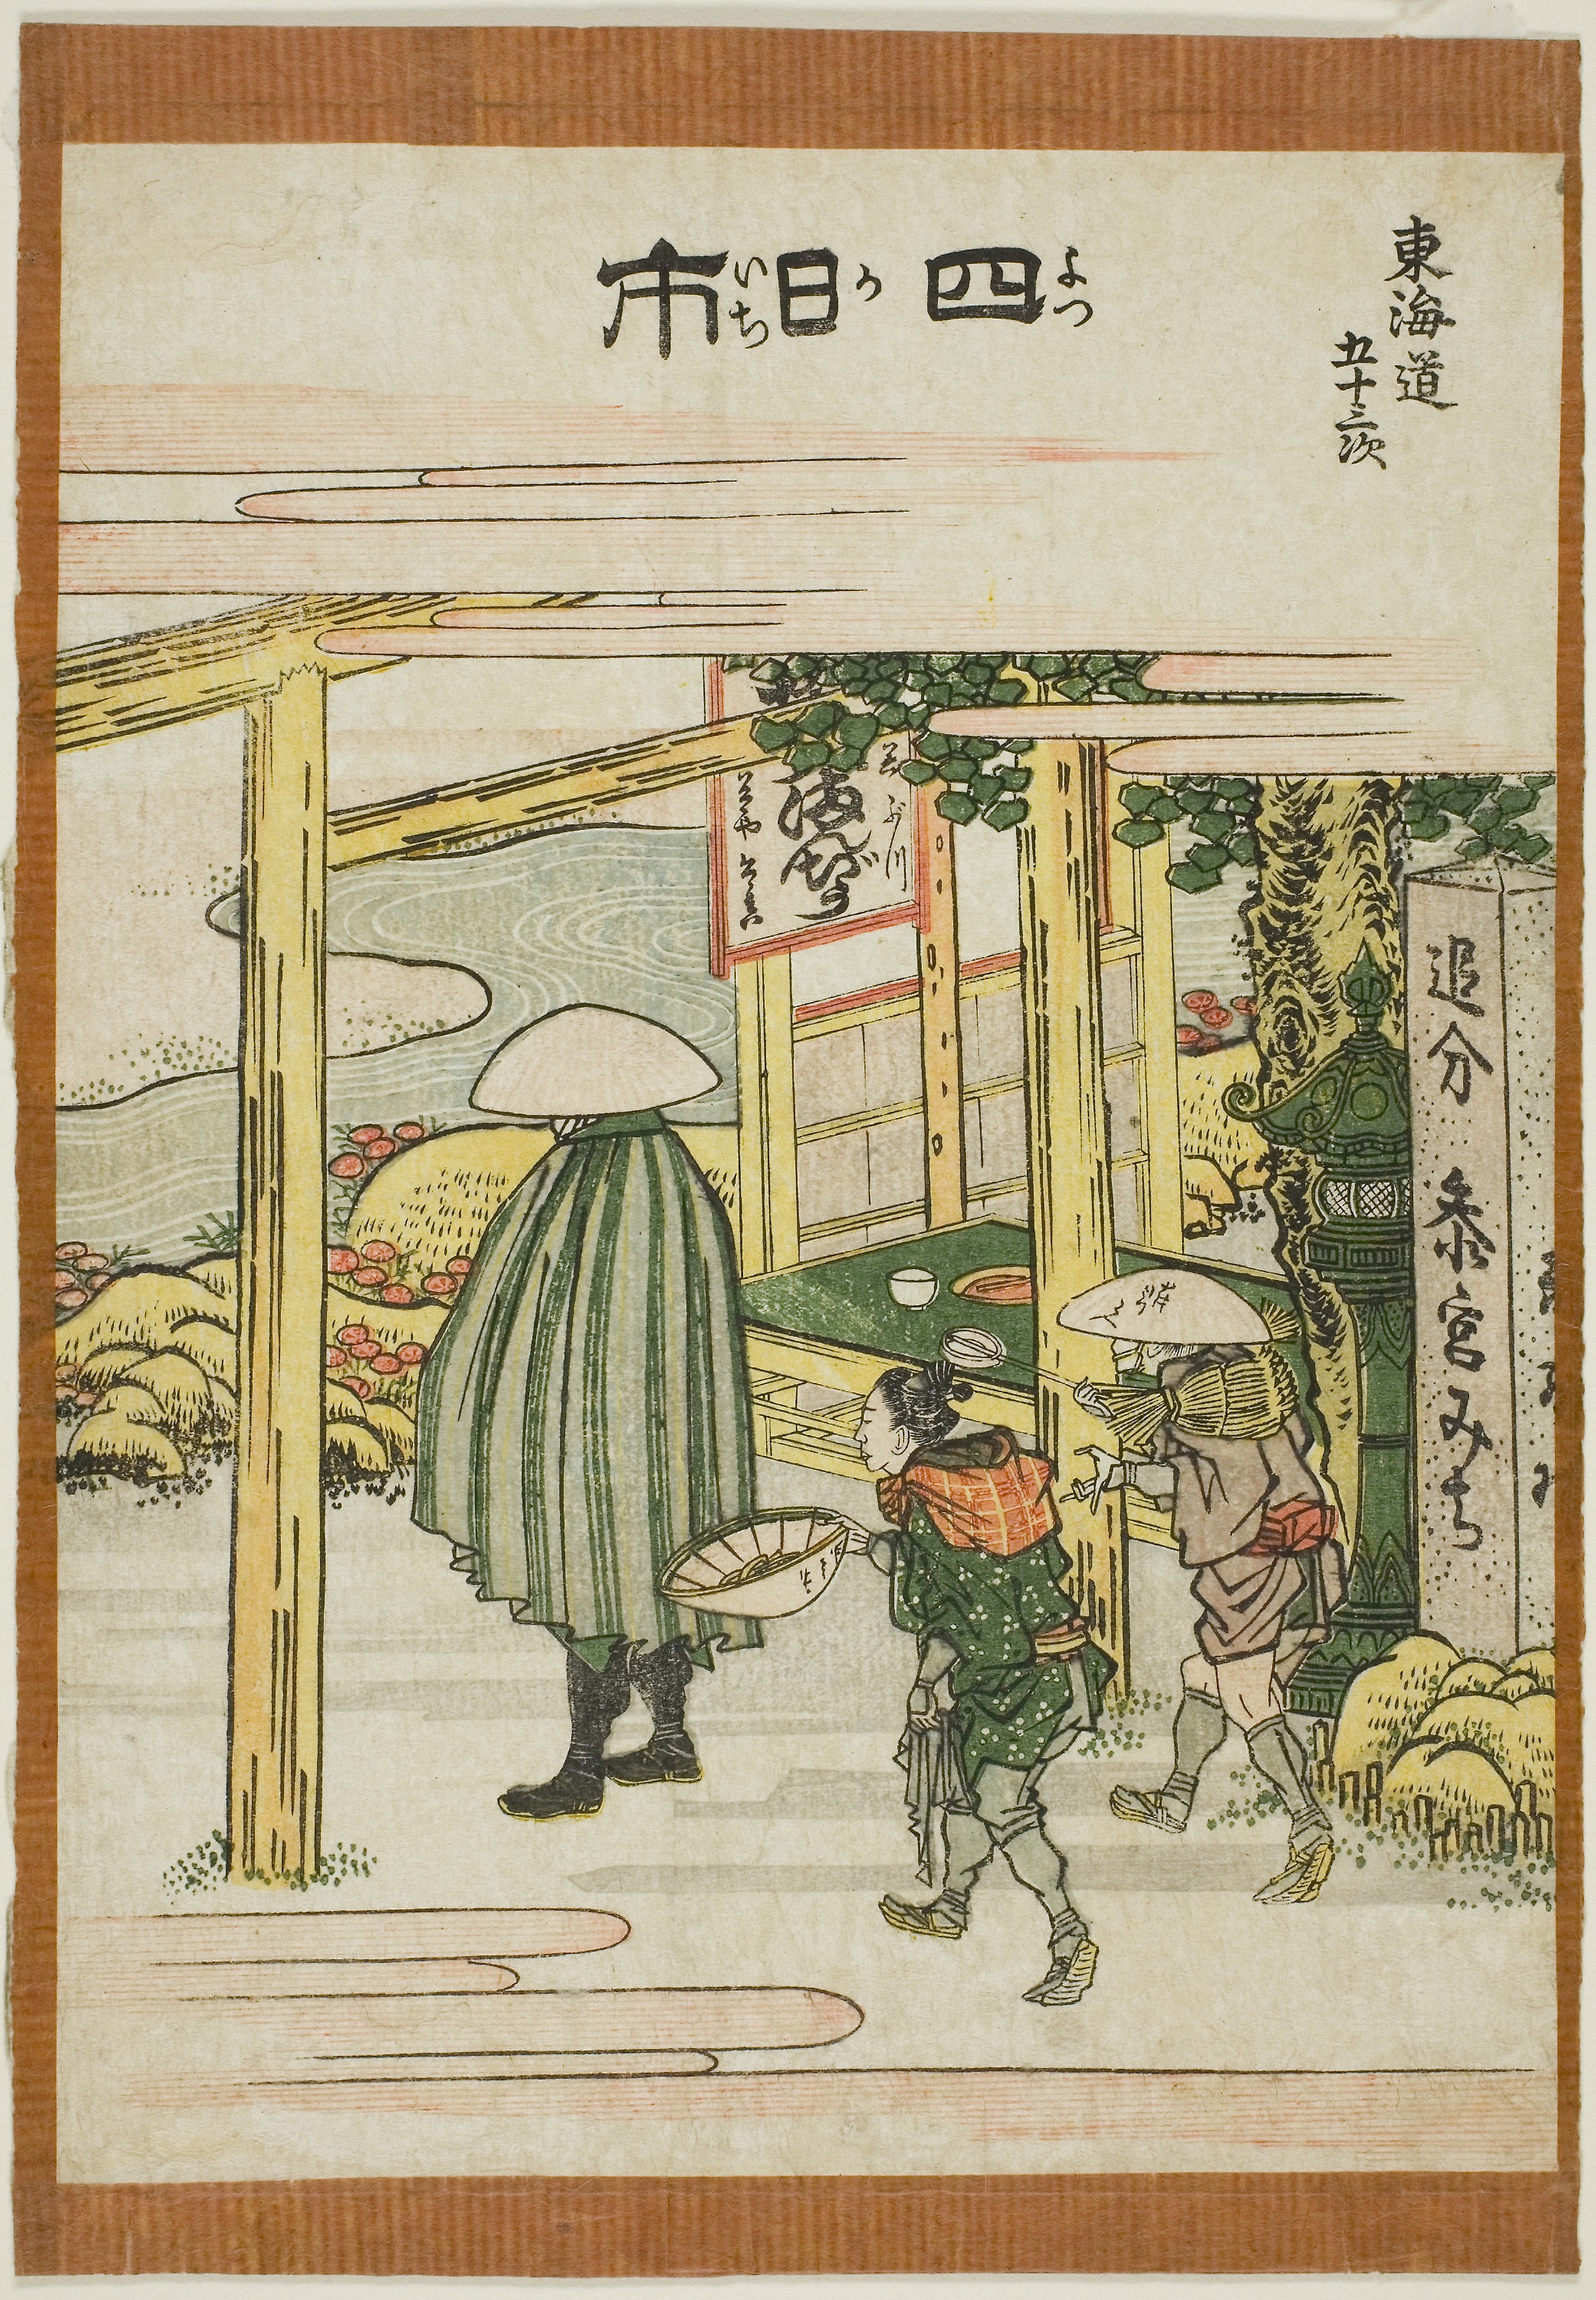
illustration, botany, painting, art, picture frame, artwork